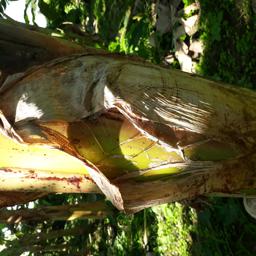
Label: PSEUDOSTEM WEEVIL